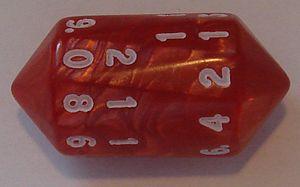
Le dé à vingt faces ou d20 en abrégé est un dé comportant vingt faces.